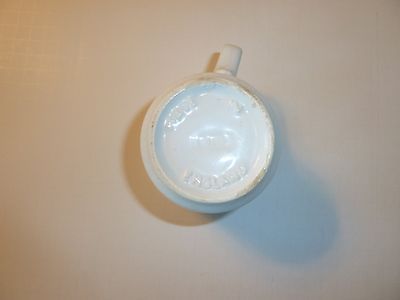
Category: mug